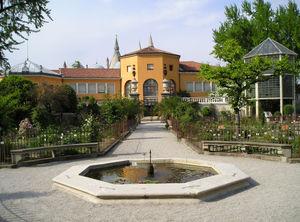
Le Jardin botanique de Padoue. Magyar: Botanikus kert. Italiano: Orto botanico di Padova. L'orto Botanico patrimonio dell'UNESCO. Anche l'Orto Botanico è un'istituzione legata all'Università. Português: Jardim Botânico de Pádua. Română: Padova – Grădina Botanică. Türkçe: Padova Botanik Bahçesi. Vèneto: L'incrocio dei du viałi.
Le Jardin botanique de Padoue est le plus ancien jardin botanique encore existant au monde, créé en 1545. C'est un monument de valeur historique, architecturale et botanique classé par l’Organisation des Nations unies pour l'éducation, la science et la culture au patrimoine de l'humanité. Ce jardin botanique est situé à Padoue, dans la région de Vénétie, en Italie.